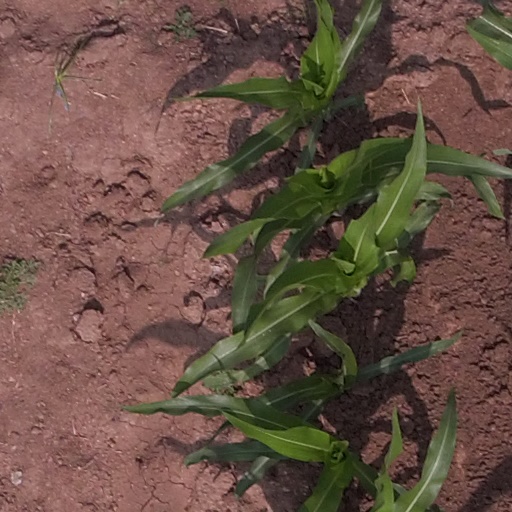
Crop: maize; corn